Uechi-Ryū

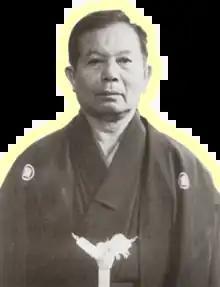
Grandmaster Uechi Kanei

Kanbun Uechi's son, Kanei Uechi, taught the style at the Futenma City Dojo, Okinawa, and was considered the first Okinawan to sanction teaching foreigners. One of Kanei's students, Ryuko Tomoyose, son of Ryuyu Tomoyose, taught a young American serviceman named George Mattson who authored several books on the subject and is largely responsible for popularizing the style in America. Uechi-Ryū emphasizes toughness of body with quick blows and kicks. Some of the more distinctive weapons of Uechi practitioners are the one-knuckle punch , spearhand , and the front kick delivered with the first toe ("sokusen geri"). On account of this emphasis on simplicity, stability, and a combination of linear and circular movements, proponents claim the style is more practical for self-defense than most other martial arts.